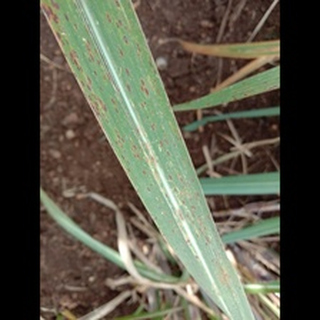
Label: sugarcane_rust